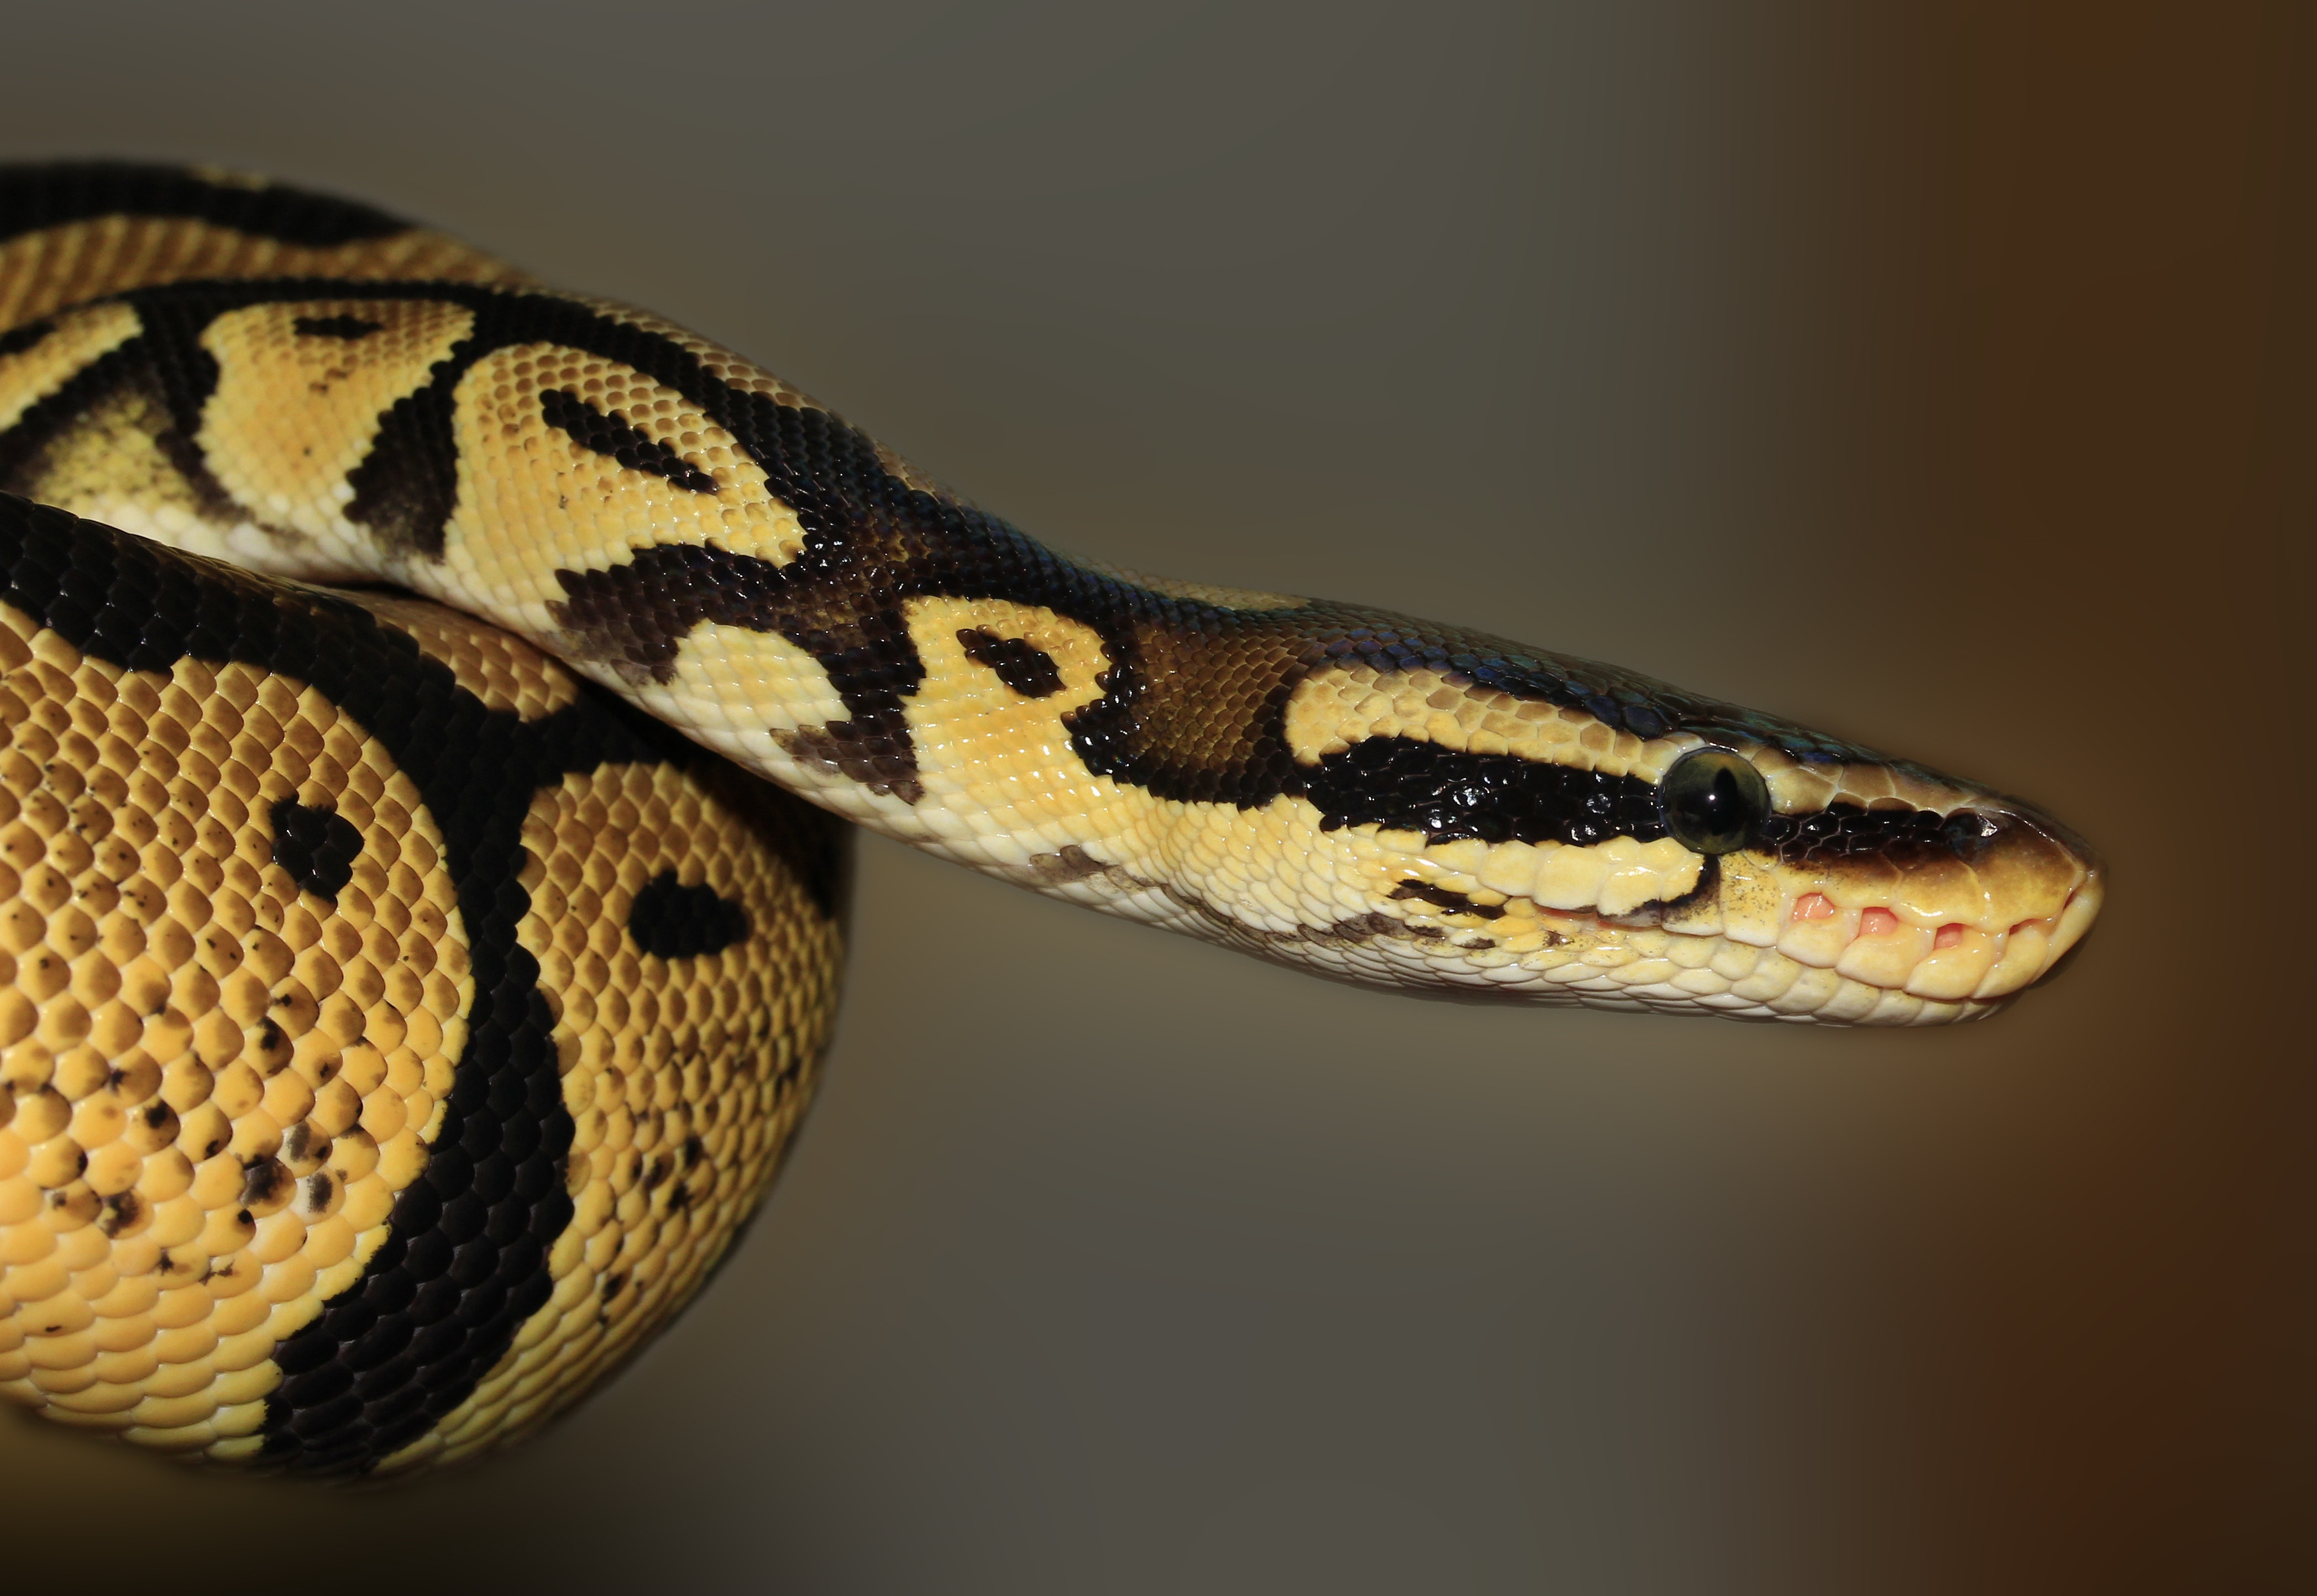
macro, reptile, fauna, close up, snake, vertebrate, serpent, macro photography, python regius, ball python, colubridae, sidewinder, boa constrictor, scaled reptile, boas, hognose snake, kingsnake